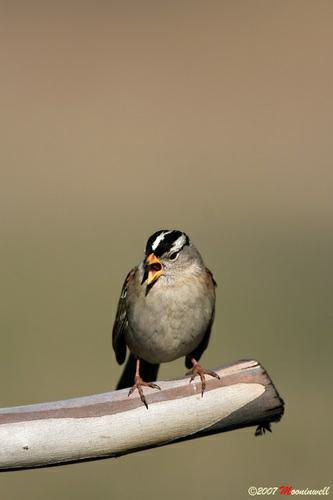
A photo of a white crowned sparrow